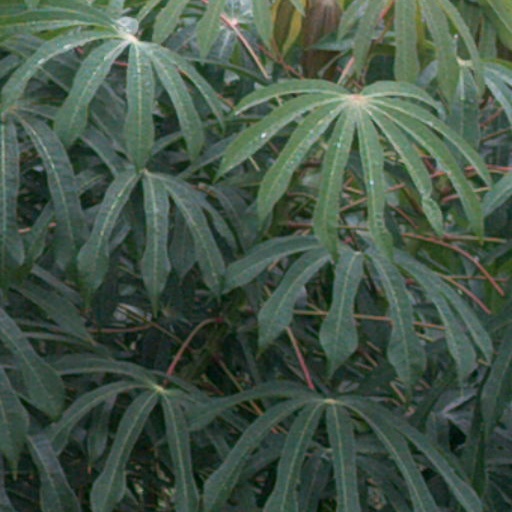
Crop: cassava